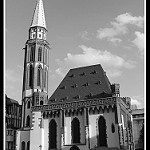
Label: B & W